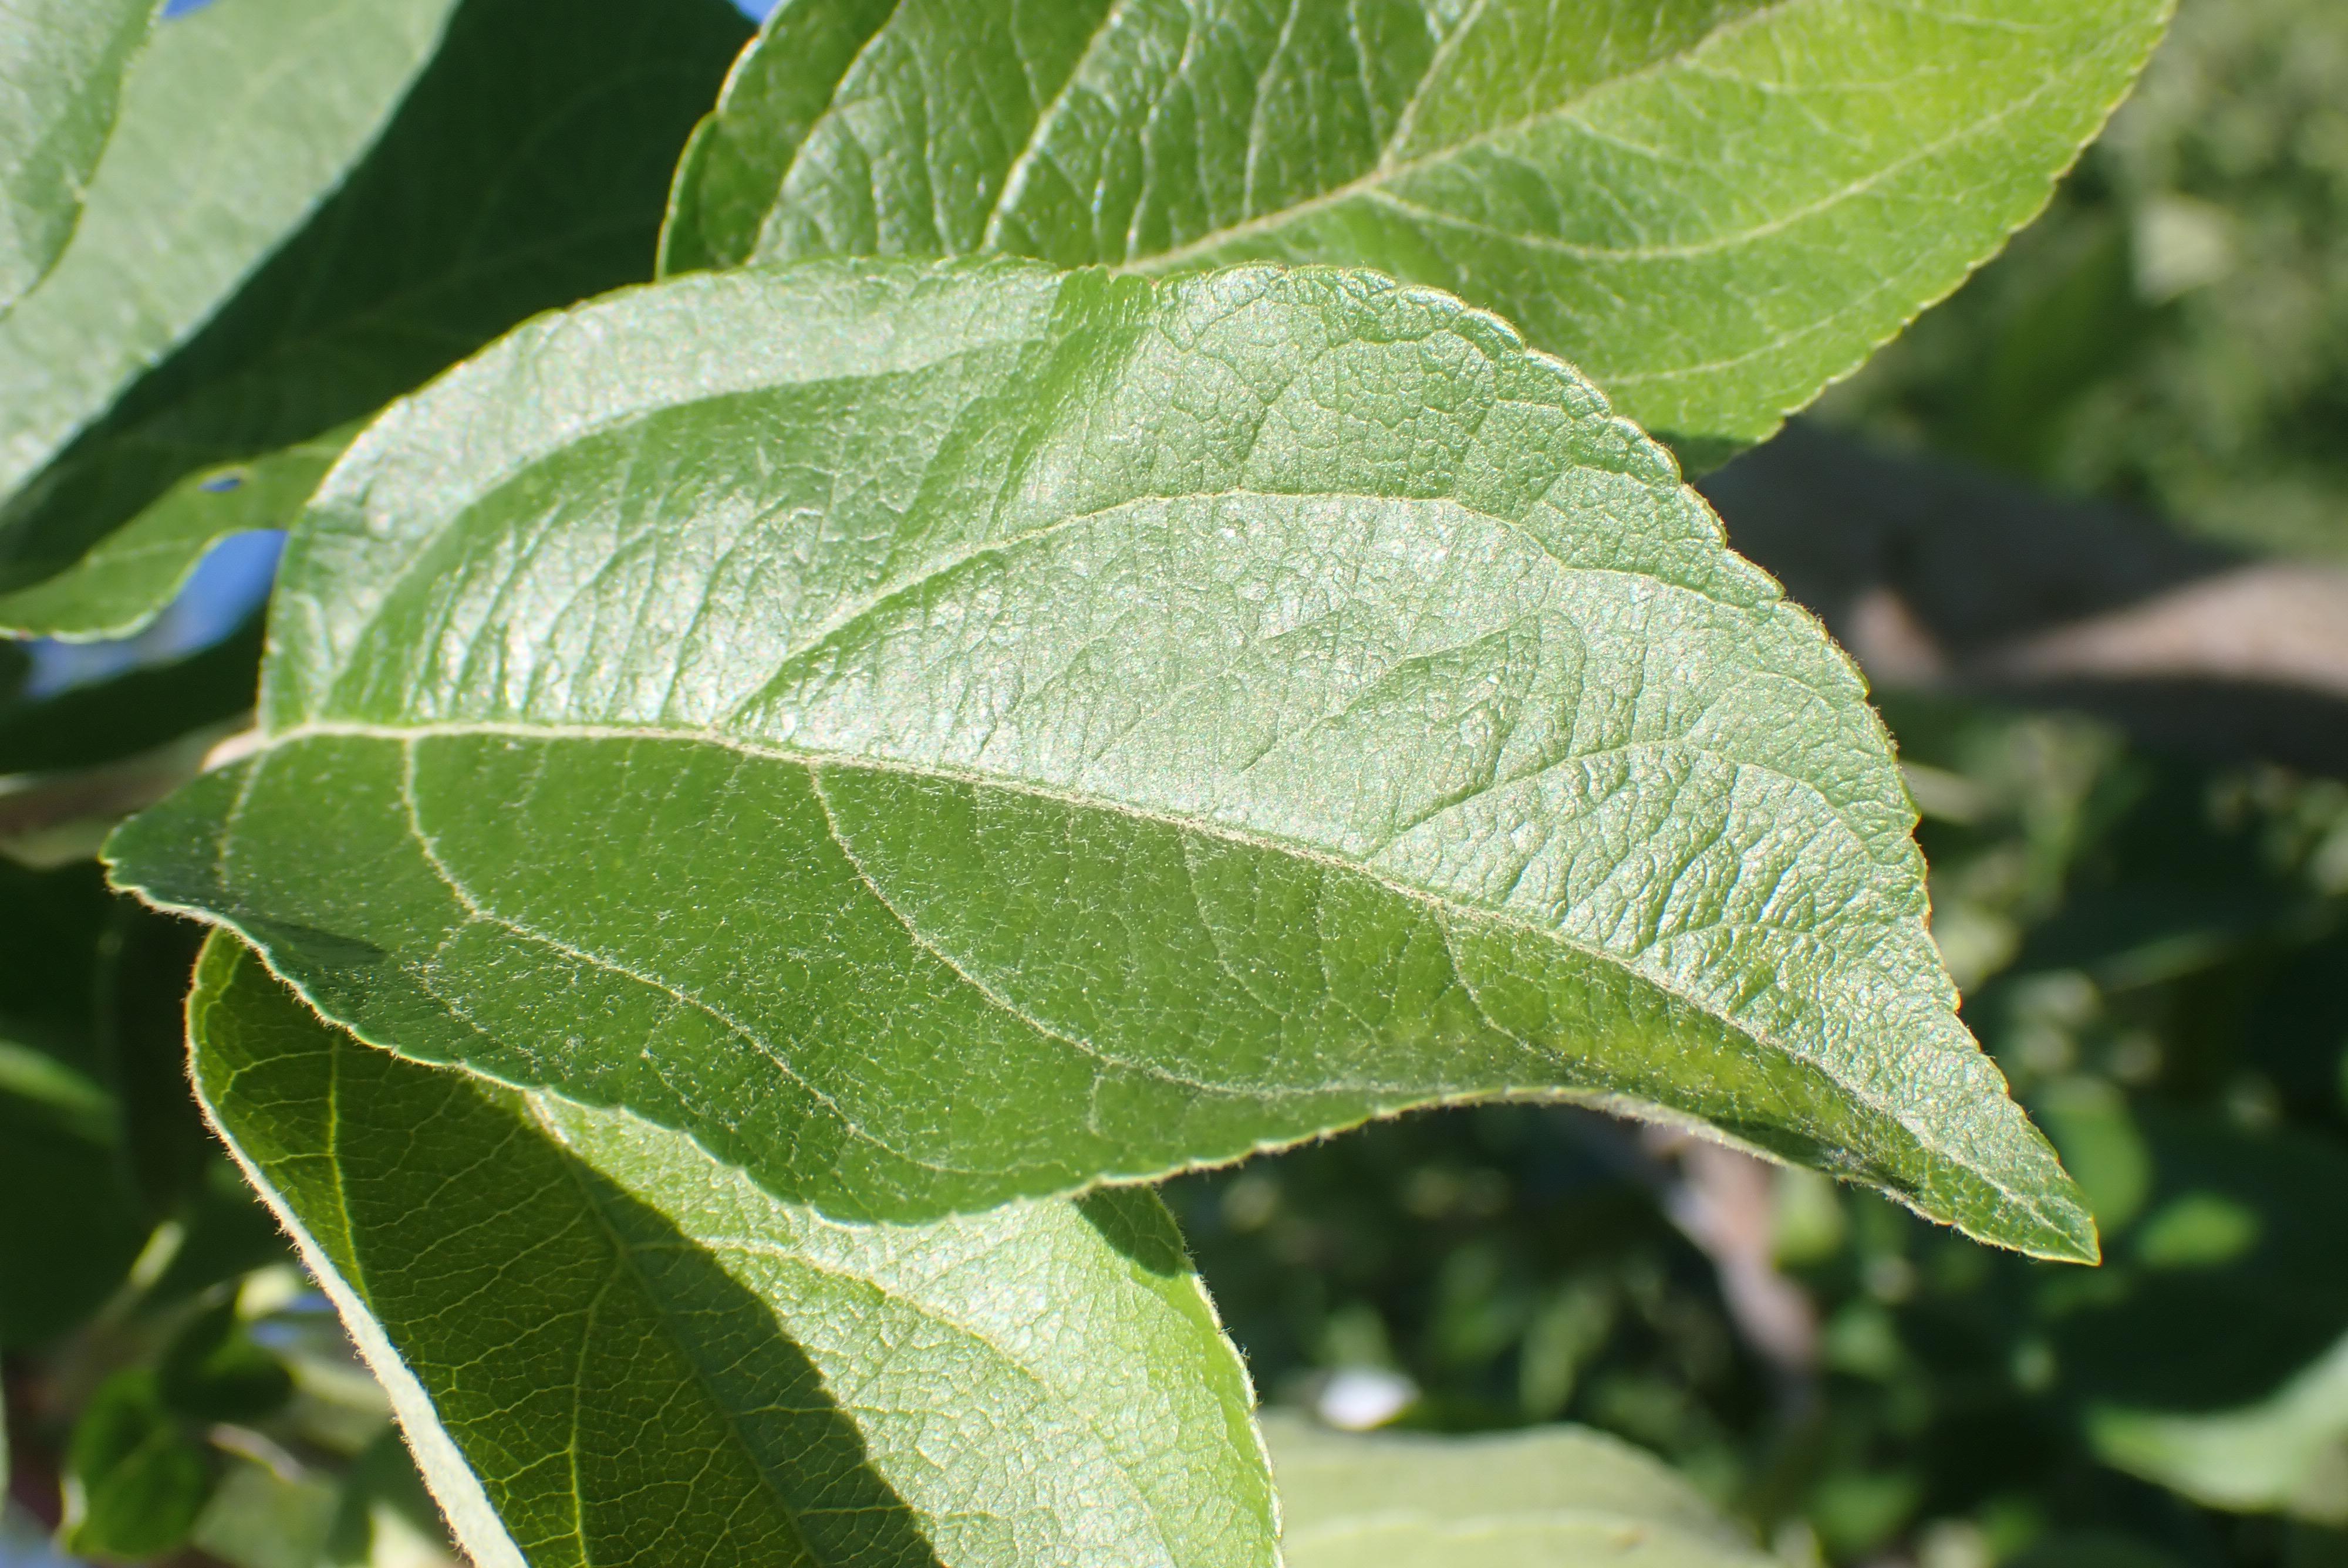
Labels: healthy